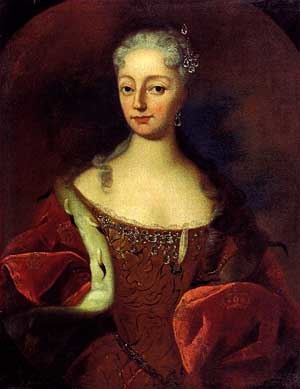
Anna Sophie Reventlow / Biografi
Dronning Anna Sophie
Anna Sophie, dronning af Danmark-Norge, født komtesse Reventlow var dronning af Danmark-Norge fra 1721 til 1730 som ægtefælle til Frederik 4. Hun var i modsætning til alle hidtidige danske dronninger ikke af kongelig byrd, men datter af den adelige storkansler greve Conrad Reventlow til Clausholm.